Lurøy Municipality

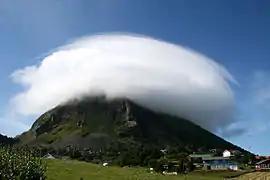
View of the island Lovund

Lurøy was established as a municipality on 1 January 1838 (see formannskapsdistrikt law). On 1 January 1872, the far western island district (population: 289) was separated from Lurøy to become the new Træna Municipality. This left Lurøy with 1,554 residents. The borders of Lurøy have not changed since that time.